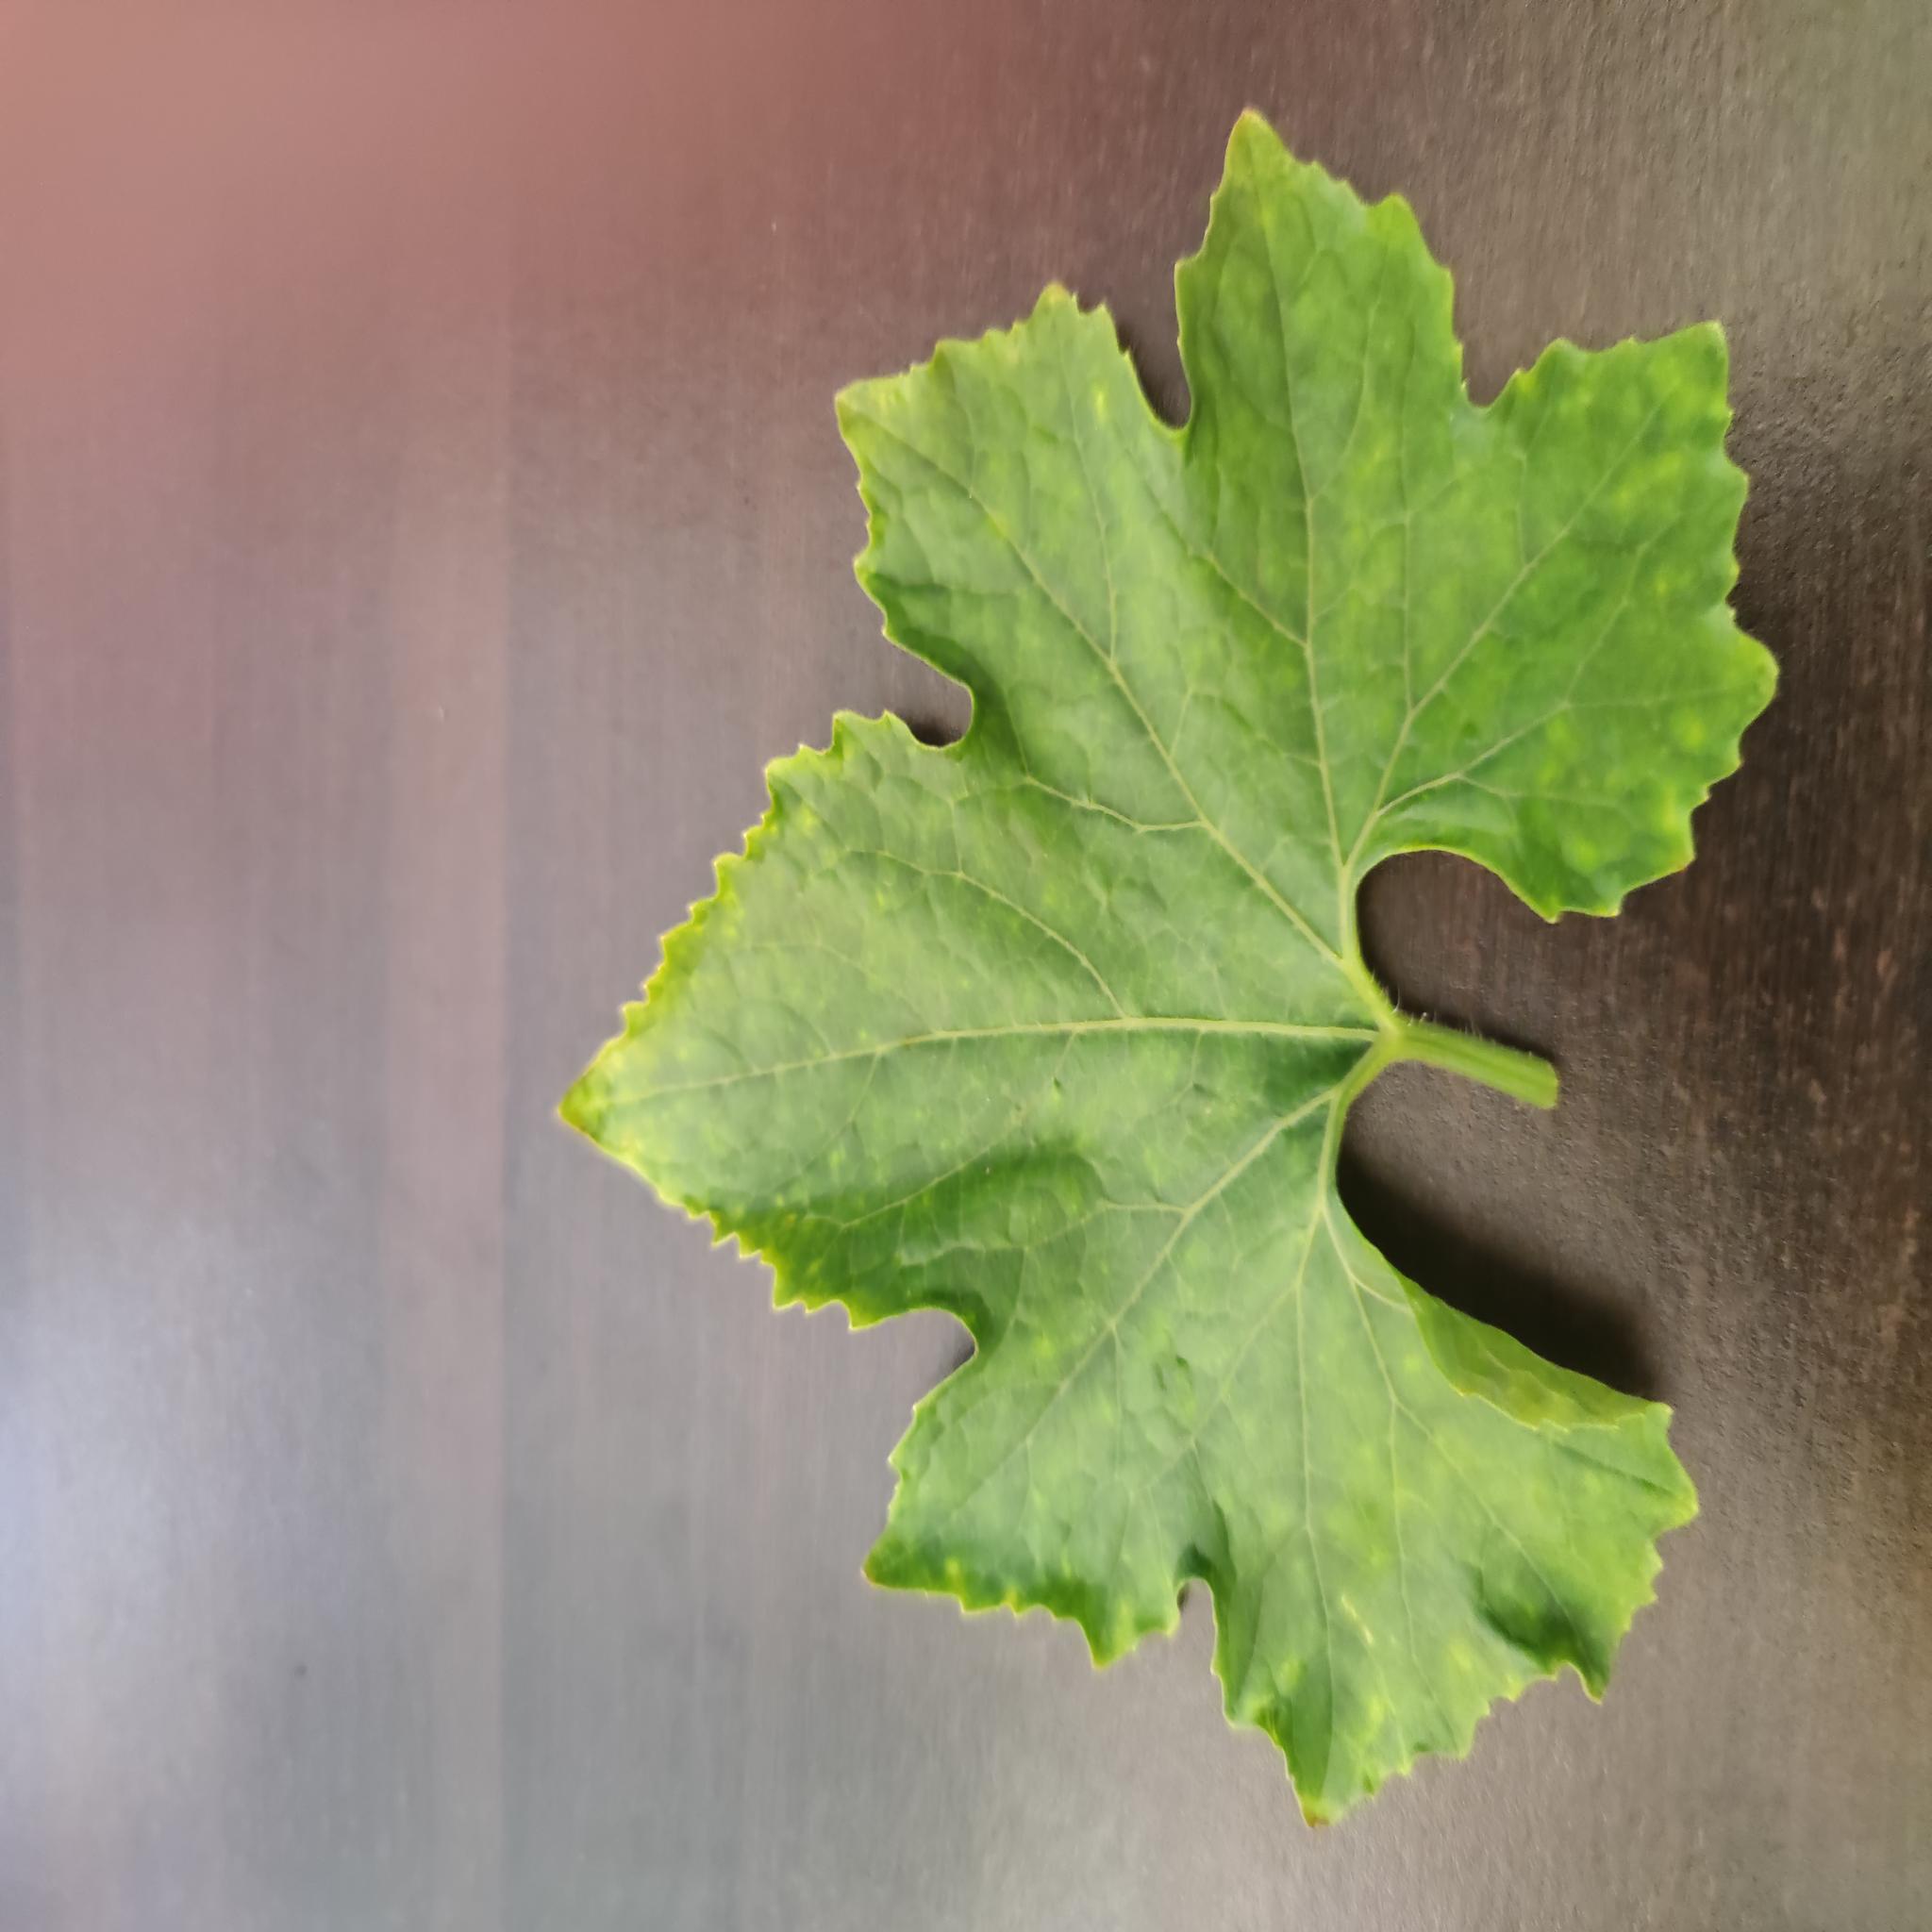
Label: Healthy